Old Scots Burying Ground

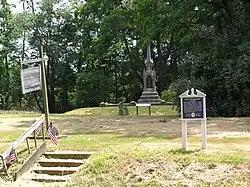

The Old Scots Burying Ground is a historic cemetery located on Gordon's Corner Road in the Wickatunk section of Marlboro Township, in Monmouth County, New Jersey. It was added to the National Register of Historic Places on August 15, 2001, for its significance in history and religion. The Old Scots Burying Ground is about an acre in size, about 195 feet above sea level and dates back to 1685. The total number of burials at the cemetery is not precisely known, suggested by Symms, "There are a large number of graves in Old Scots yard without any inscribed stones". Some reports place the number as at least 100 known graves with most headstones of brown sandstone. However, more recent research using ground penetrating radar reported by the Old Tennent Church in 2001 has put the number of confirmed sites at about 122 graves with a possible 140 more unmarked; placing the number at about 262 total graves in the cemetery. In 1945, in an attempt to clean out the site of vegetation and over-growth, a bulldozer was used on the property and as a result some headstones were dislodged and broken stones removed. The defining structure in the cemetery is a tall monument to Rev. John Boyd, created by the J&R Lamb Company. Built to commemorate the first recorded Presbyterian ordination of Rev. John Boyd. The monument is currently owned by the Synod of the Northeast who holds the property deed but it is maintained by the Old Tennent Church. The last identified burial was in 1977.